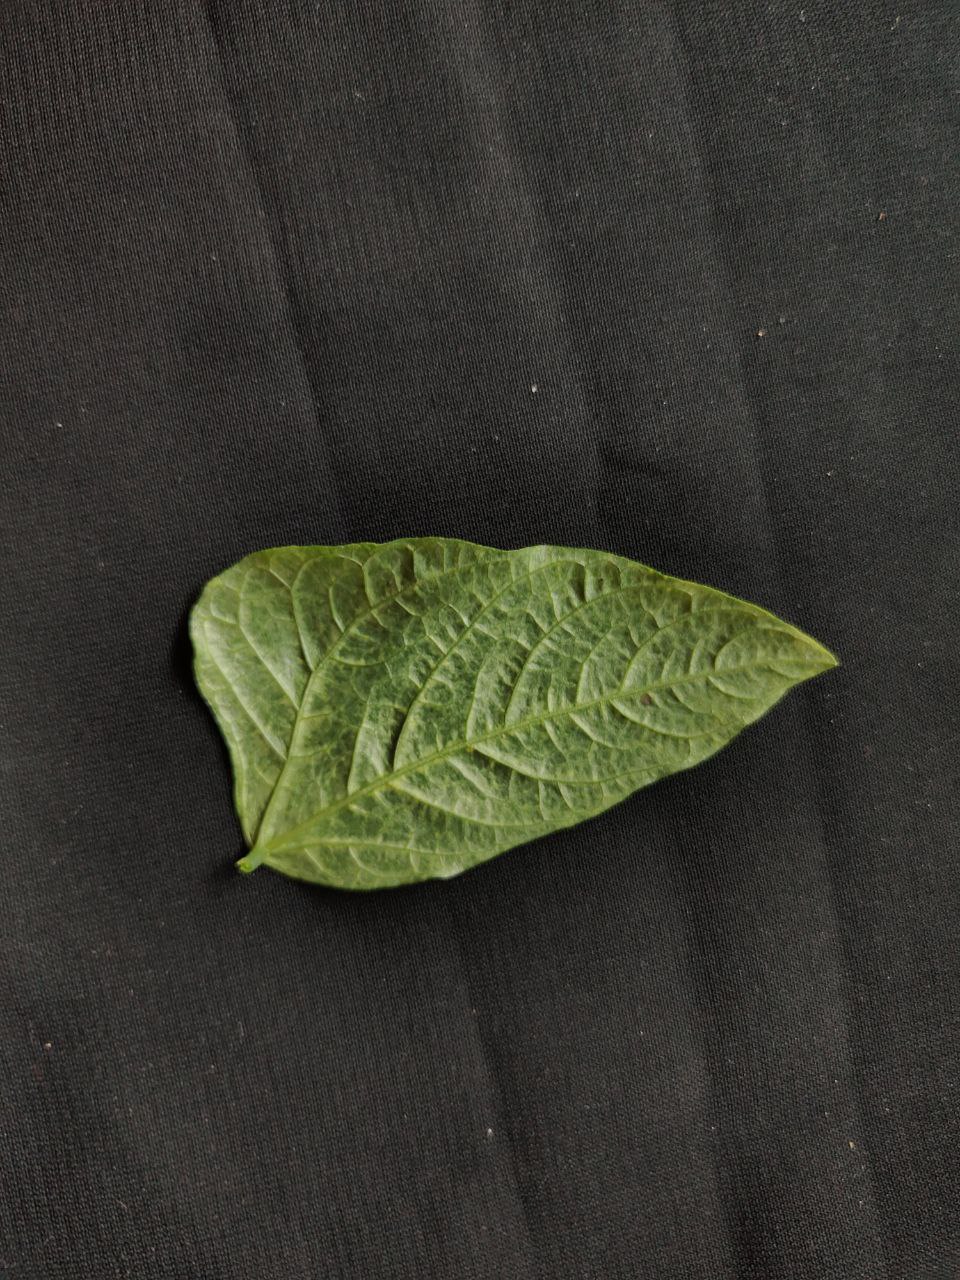
Crop: cowpea
Leaf condition: Mosaic Virus